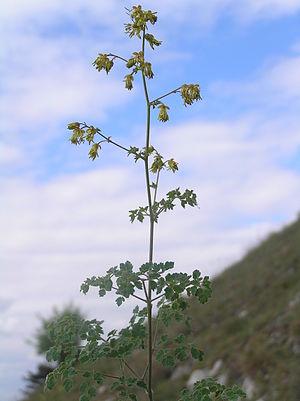
Thalictrum est un genre de plantes de la famille des Renonculacées. Ce sont des plantes vivaces herbacées. Certaines espèces sont appelées « Pigamon » et cultivées comme plantes ornementales rustiques au jardin.